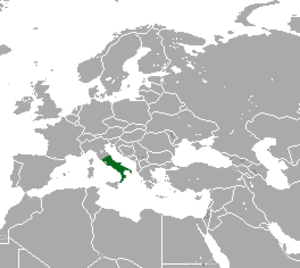
Cette liste commentée recense la mammalofaune en Italie. Elle répertorie les espèces de mammifères italiens actuels et celles qui ont été récemment classifiées comme éteintes. Cette liste comporte 159 espèces réparties en dix ordres et 36 familles, dont une est « éteinte », trois sont « en danger critique d'extinction », quatre sont « en danger », huit sont « vulnérables », douze sont « quasi menacées » et dix ont des « données insuffisantes » pour être classées.
La Taupe romaine est une espèce de Mammifères appartenant à la famille des Talpidés. Cette taupe est endémique d'Italie.
Cette liste commentée recense la mammalofaune en Europe. Elle répertorie les espèces de mammifères européens actuels et celles qui ont été récemment classifiées comme éteintes. Comme ici n'est référencé que l'Europe dans ses limites géographiques les plus communément admises, cette liste ne comptabilise pas les animaux présents dans les îles Canaries, Madère, le Groenland, la Sibérie, la partie asiatique de la Transcaucasie, l'Anatolie et Chypre.